Rumaithiya

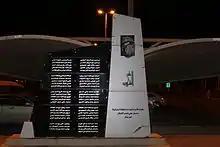
A Monument dedicated to the "martyrs" of the Iraqi invasion of Kuwait in 1990–1991 at Rumaithiya Co-Op in Block 7.

The general area of Rumaithiya was already known by the time Syrian traveller Faisal Al-Adhama visited Kuwait in 1942 and wrote about it in his 1945 book "In The Pearl Country", where he describes it as a "beautiful place neighboring Dimna." (nowadays Salmiya).